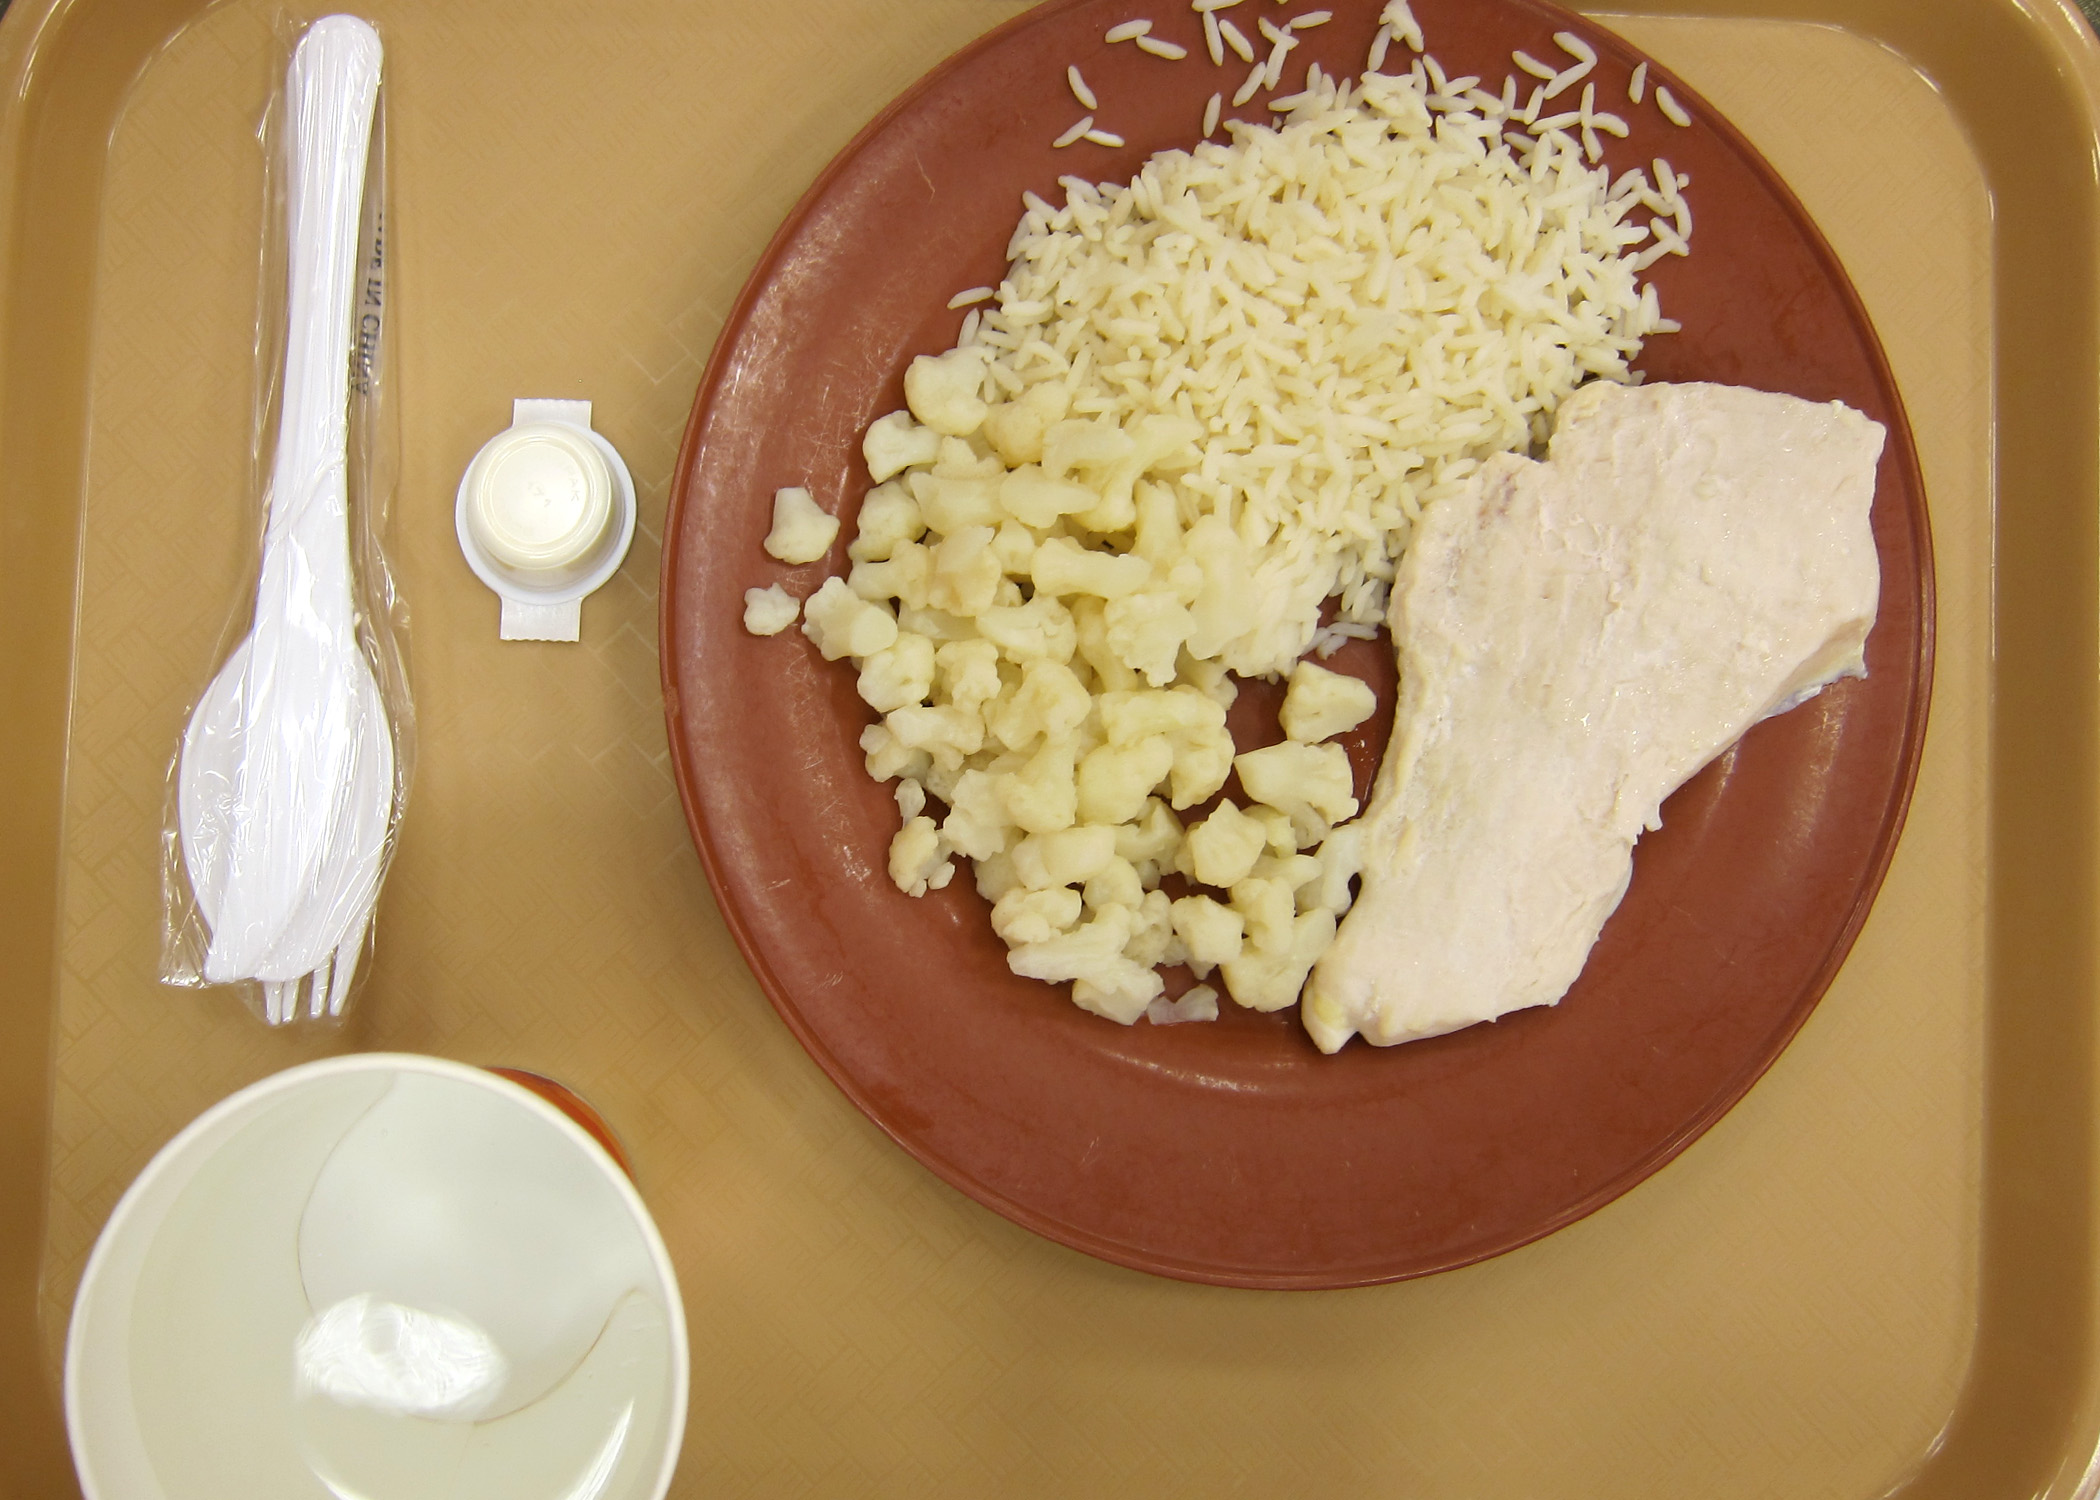
dish, meal, food, produce, breakfast, cuisine, dairy product, iraq, jointbasebalad